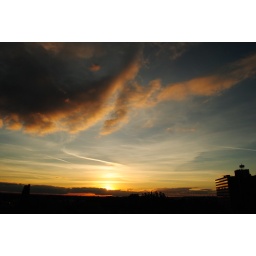
View from 6th floor balcony looking out over south Manchester.